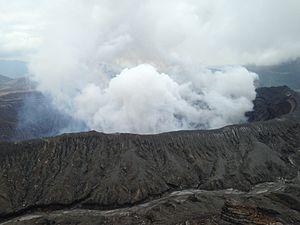
Le mont Aso est le plus vaste des volcans du Japon, mais aussi un des plus actifs. Sa caldeira compte parmi les plus grandes du monde. Du fait de sa fréquentation et de son activité fréquente, il présente un risque géologique majeur.